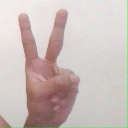
अक्षर: क